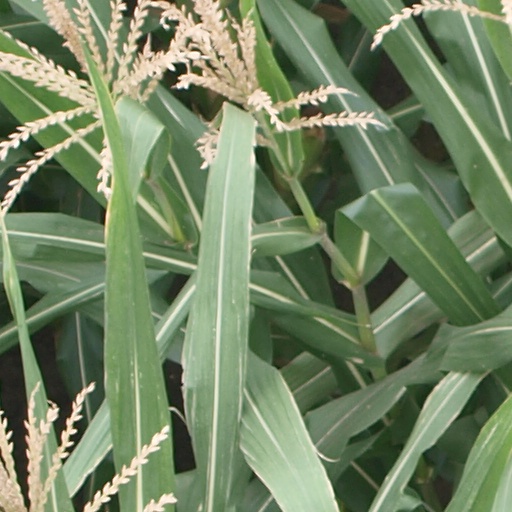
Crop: maize; corn